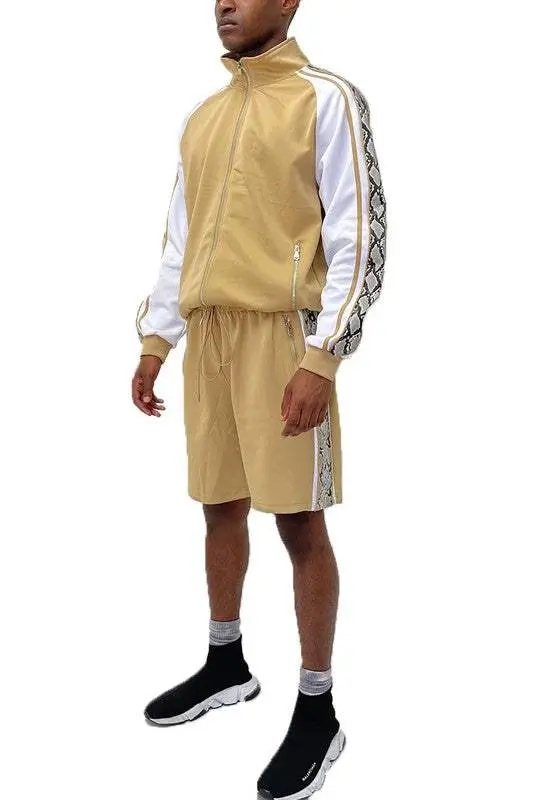
WEIV Snake Side Shorts Track Set Tan Size XL Mens Athletic
The Men's Track Set - Snake Side - Tan Athletic by MENLL is designed for the modern man who values both style and performance. Crafted from a premium, breathable polyester blend, this track set offers exceptional comfort and durability, making it ideal for a range of activities from intense gym sessions to relaxed weekend wear. The fabric is engineered to be moisture-wicking, keeping you dry and comfortable even during strenuous workouts. This athletic set features a striking tan base complemented by a bold, distinctive snake print stripe running down the sides of both the jacket and pants. This unique design element adds a touch of edgy sophistication, setting you apart from the crowd. The jacket boasts a full-zip front, a stand-up collar, and ribbed cuffs and hem for a secure and comfortable fit. The matching track pants come with an elastic waistband and an adjustable drawstring, ensuring a personalized and snug fit. Tapered legs provide a modern silhouette, while side pockets offer convenient storage for your essentials. The athletic fit allows for a full range of motion without feeling restrictive, making it perfect for running, training, or simply lounging. Easy to care for, this track set maintains its vibrant color and shape wash after wash. Elevate your activewear collection with this stylish and functional track set that seamlessly blends high fashion with athletic utility. Care Instructions: Machine wash cold with like colors. Do not bleach. Tumble dry low. Iron on low heat if needed. Do not dry clean. Features: Premium breathable polyester blend fabric Moisture-wicking for ultimate comfort Distinctive snake print side stripe design Full-zip jacket with stand-up collar Elastic waistband pants with adjustable drawstring Tapered leg athletic fit Convenient side pockets
Brand: MENLL
Category: Apparel & Accessories > Clothing > Activewear > Activewear Pants > Track Pants